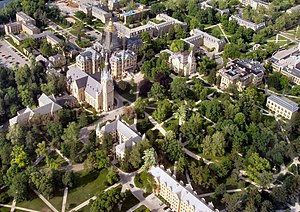
University of Notre Dame
Hovedbygningen.
The University of Notre Dame du Lac er et privat katolsk universitet, der er beliggende ved South Bend i Indiana, USA. Universitetet har omkring 11.000 indskrevne studerende.